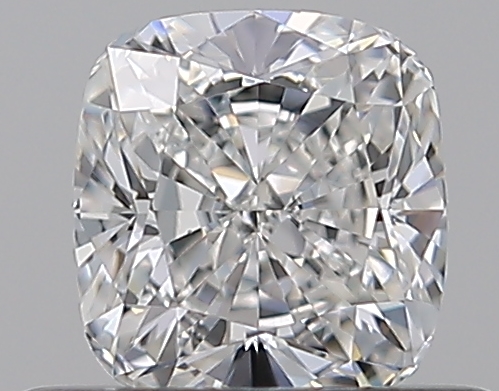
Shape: cushion
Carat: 0.53
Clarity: VS1
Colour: F
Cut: EX
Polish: EX
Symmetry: VG
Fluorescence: F
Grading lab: GIA
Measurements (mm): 4.68 x 4.4 x 3.03